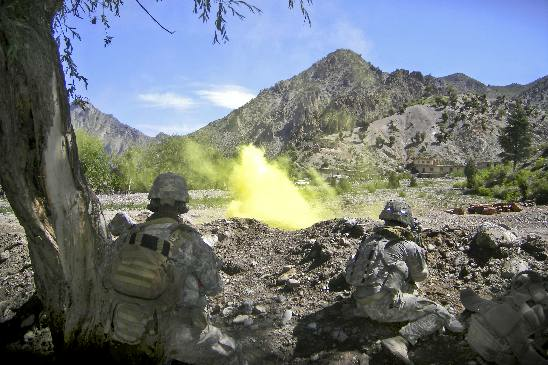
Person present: Yes